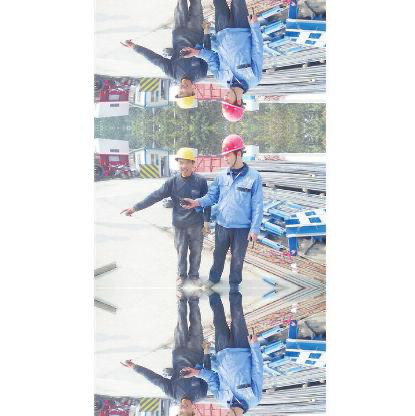
Objects in the image:
label: helmet
label: helmet
label: helmet
label: helmet
label: helmet